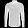
Label: Shirt